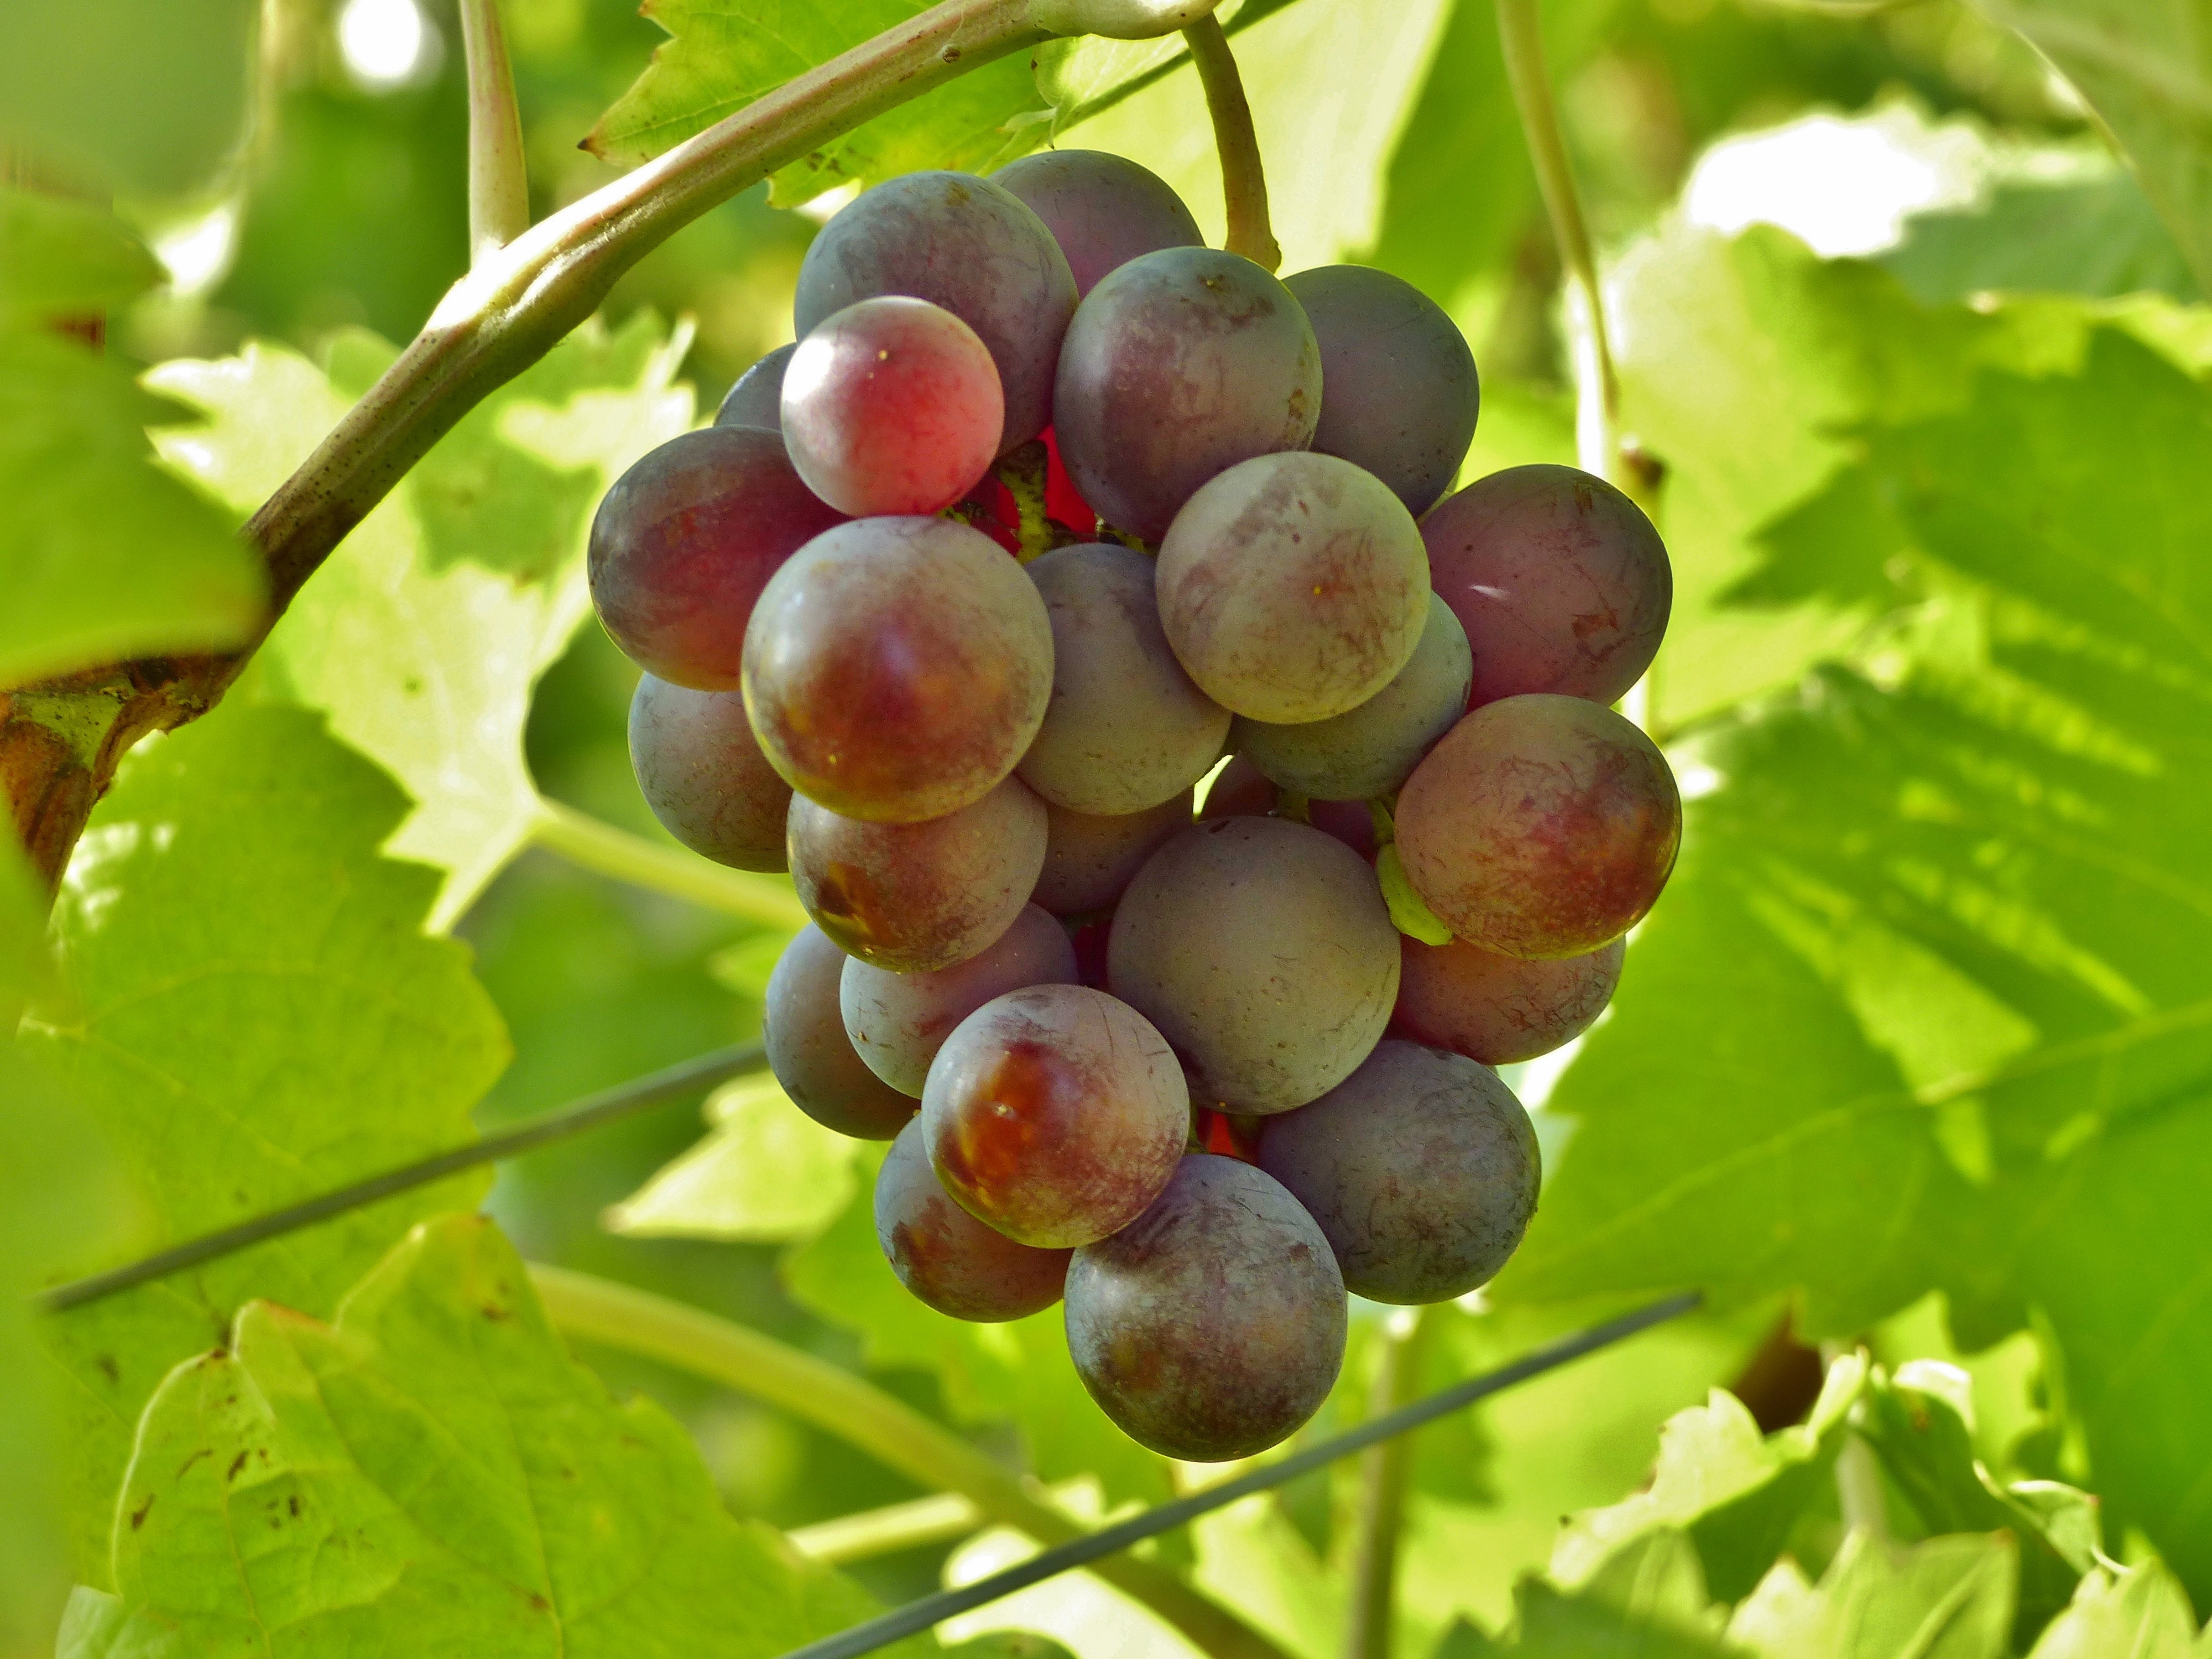
branch, plant, grape, vine, vineyard, wine, fruit, food, produce, autumn, blue, grapes, winegrowing, blue grapes, flowering plant, vitis, damson, land plant, grapevine family